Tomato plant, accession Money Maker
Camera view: vertical (180 deg); turntable rotation: 60 degrees
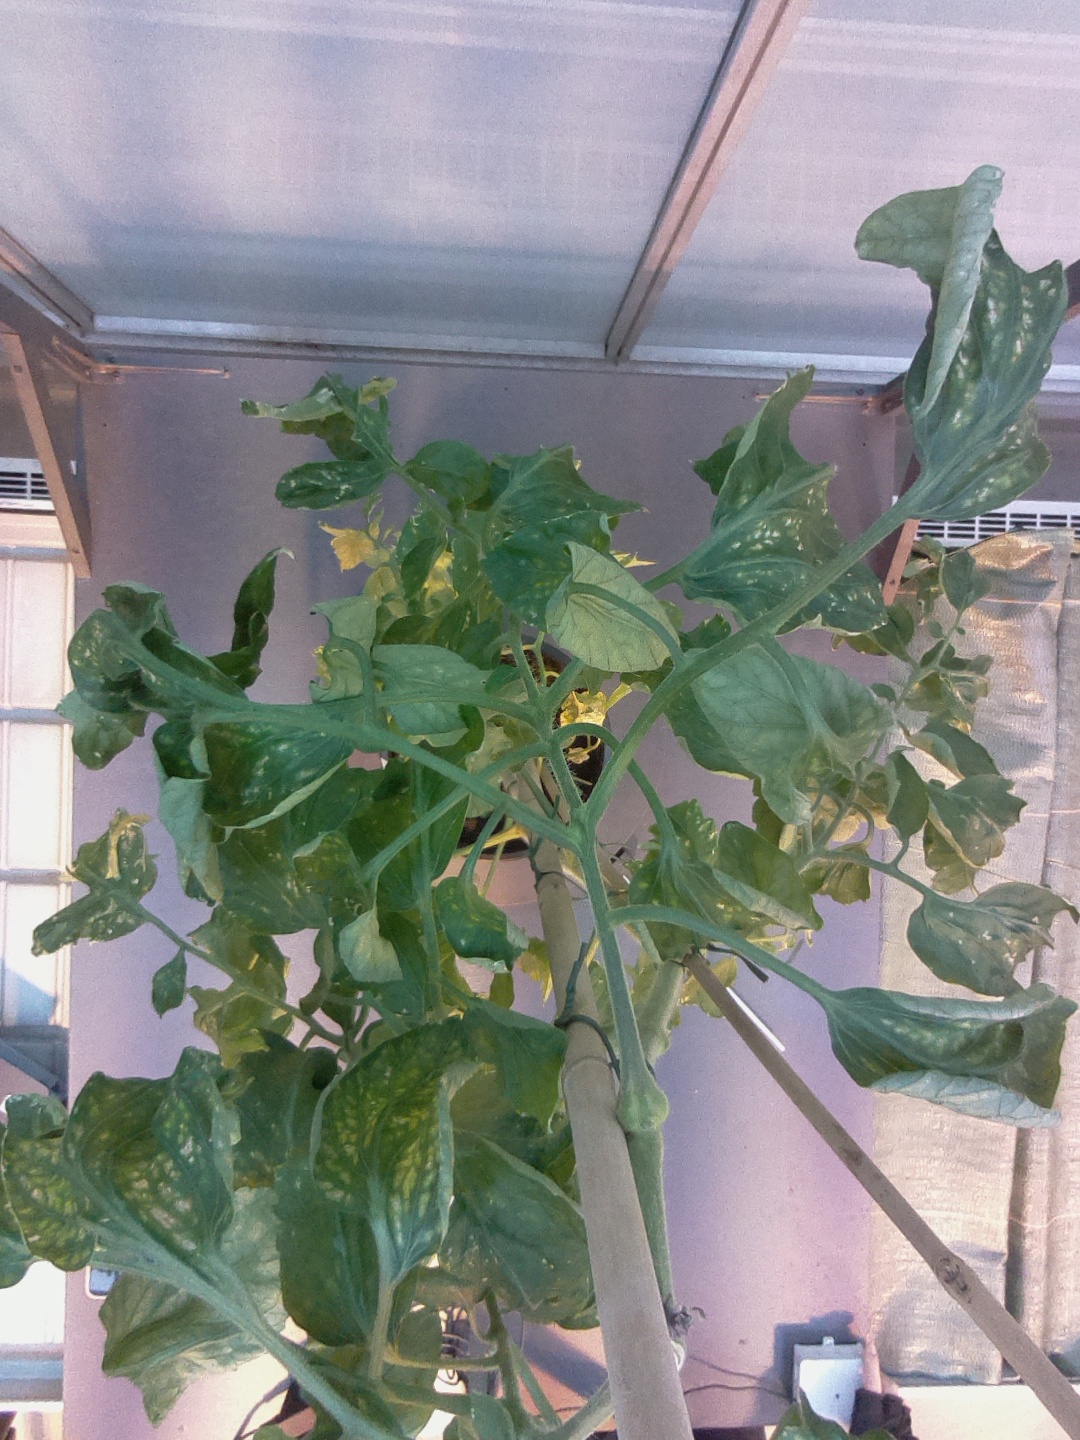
BBCH growth stage 29: 90%-100% Side shoots formed